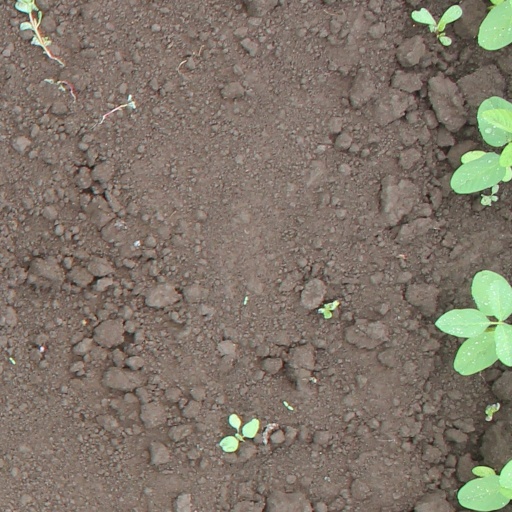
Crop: soybean